Jacques Maury

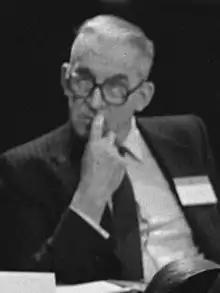
Maury in 1981

Jacques was the son of Pierre Maury, a dogmatic professor at the Protestant Faculty of Theology in Paris. Pierre Maury introduced the ideas of Karl Barth in France. Maury's grandfather was Léon Maury, a professor at the Protestant Faculty of Theology in Montauban.